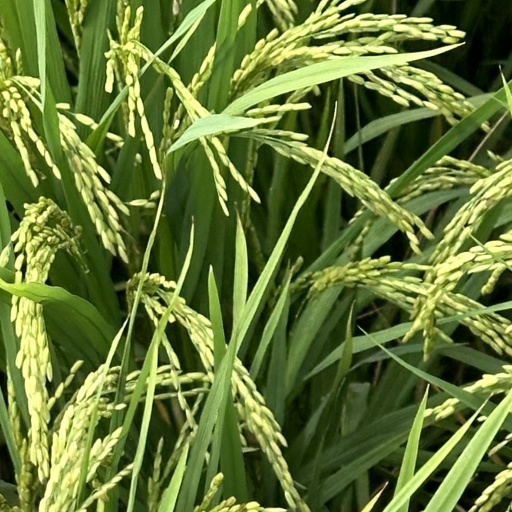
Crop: rice